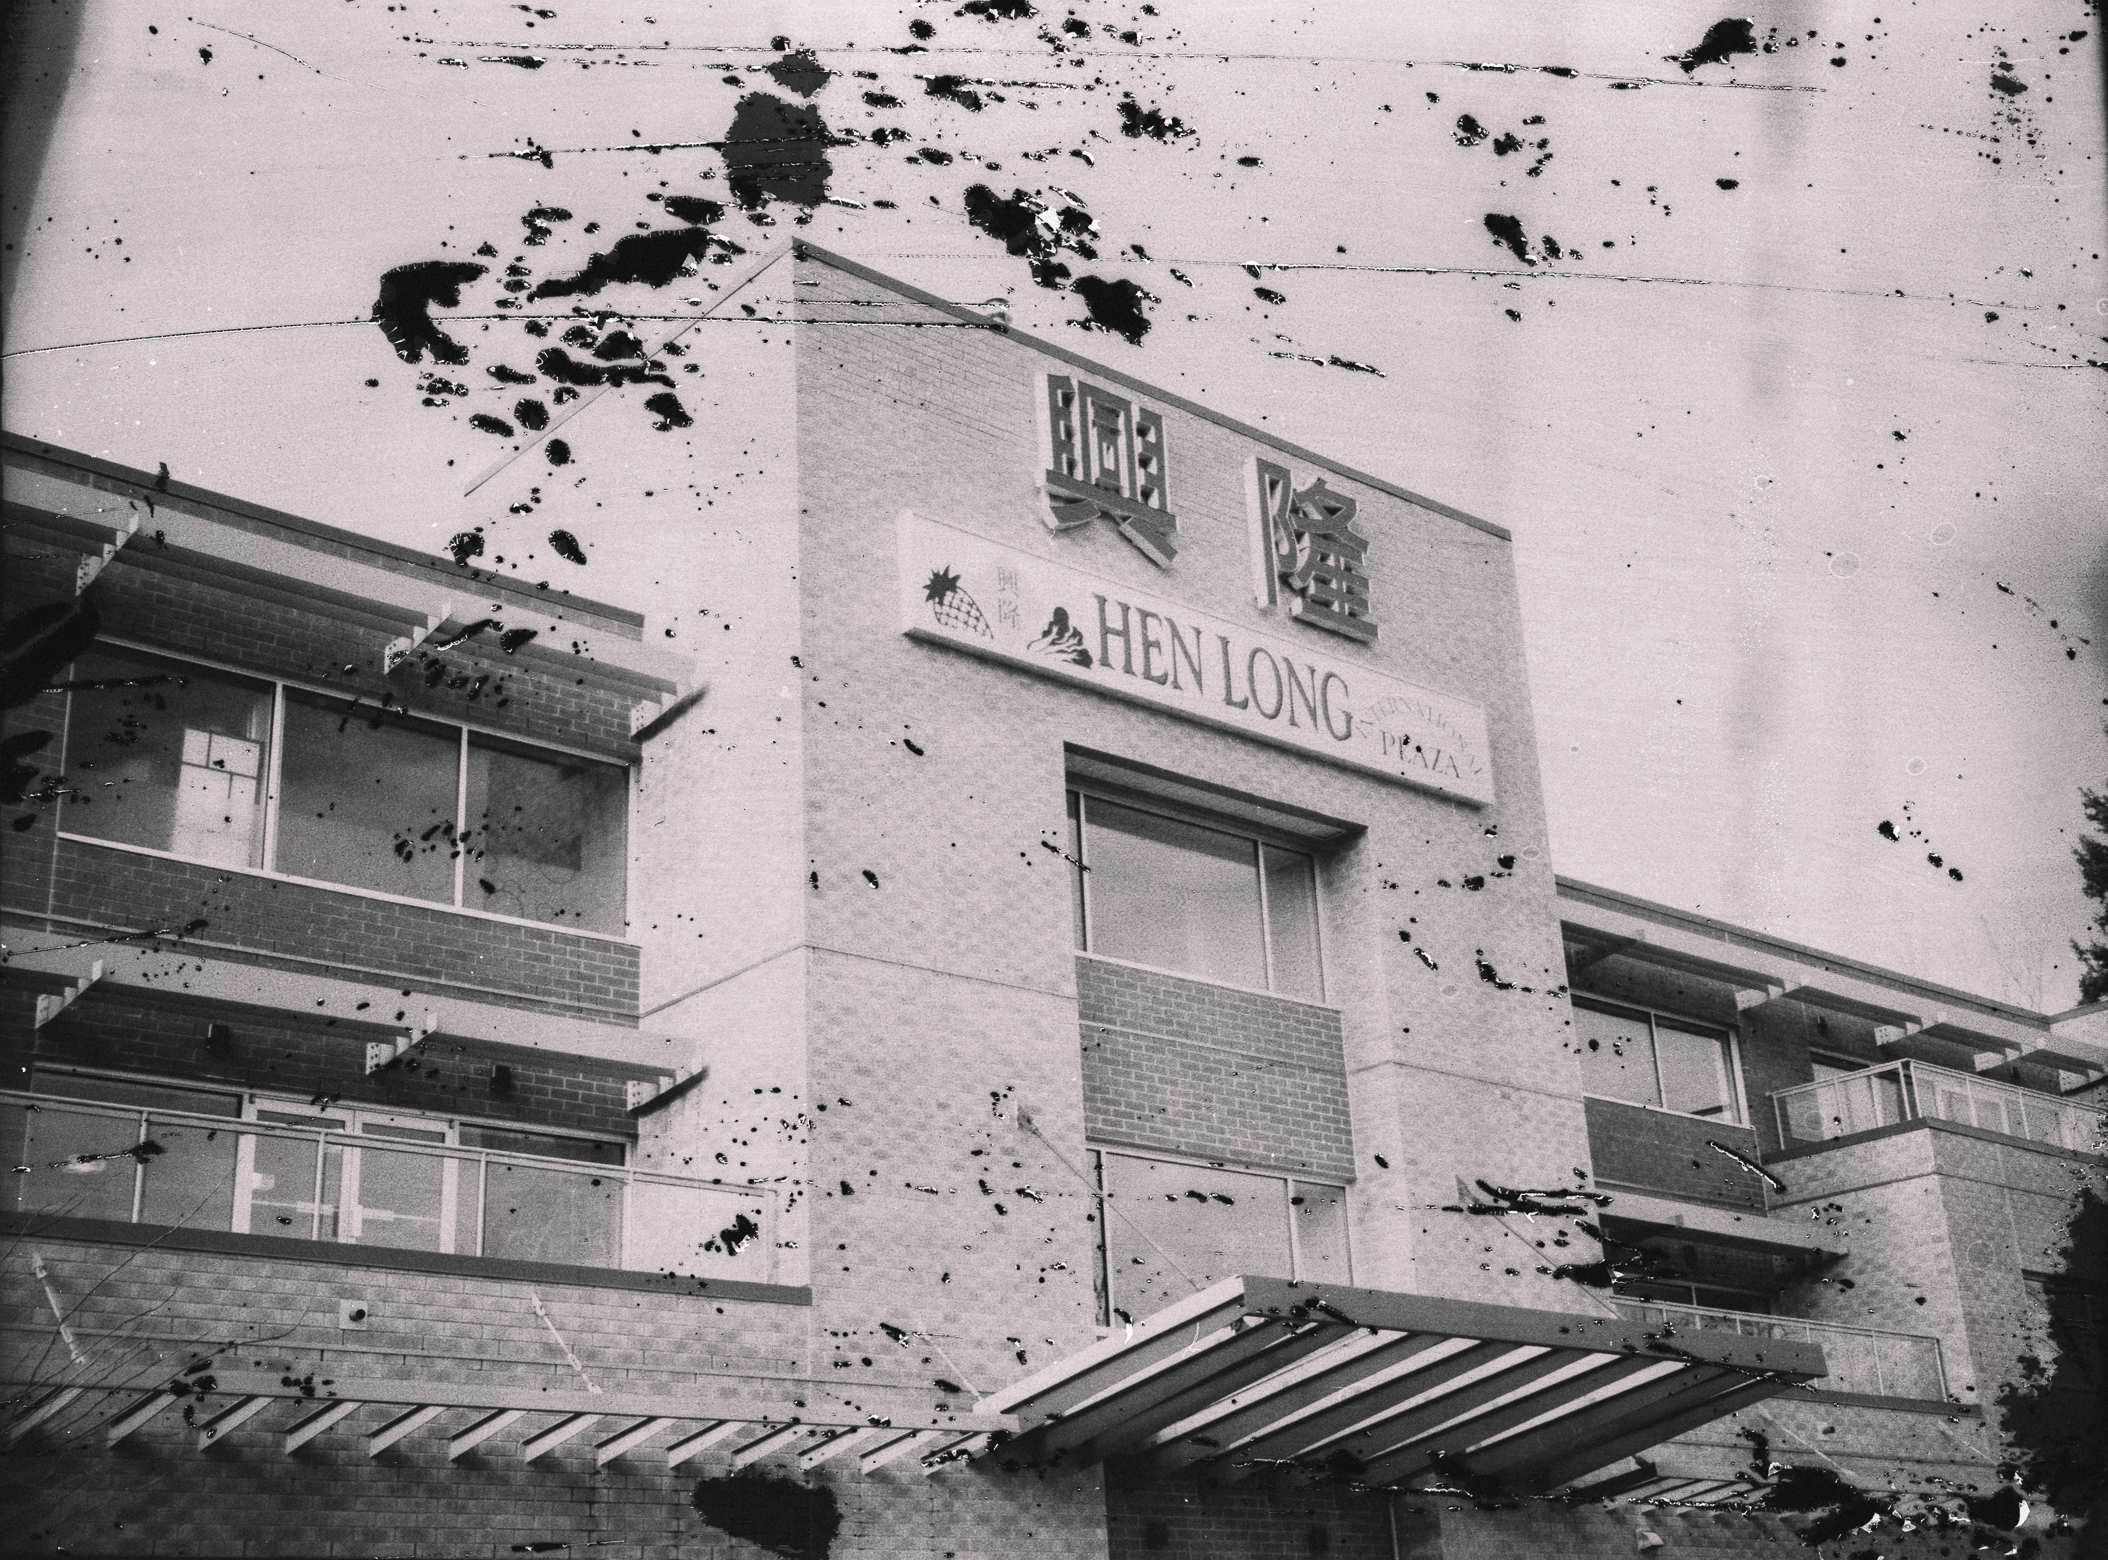
black and white, architecture, white, house, wall, facade, monochrome, polaroid, photograph, history, shape, negative, fujifilmfp100c, instantfilm, polaroidcolorpackiii, vintagecamera, urban area, monochrome photography